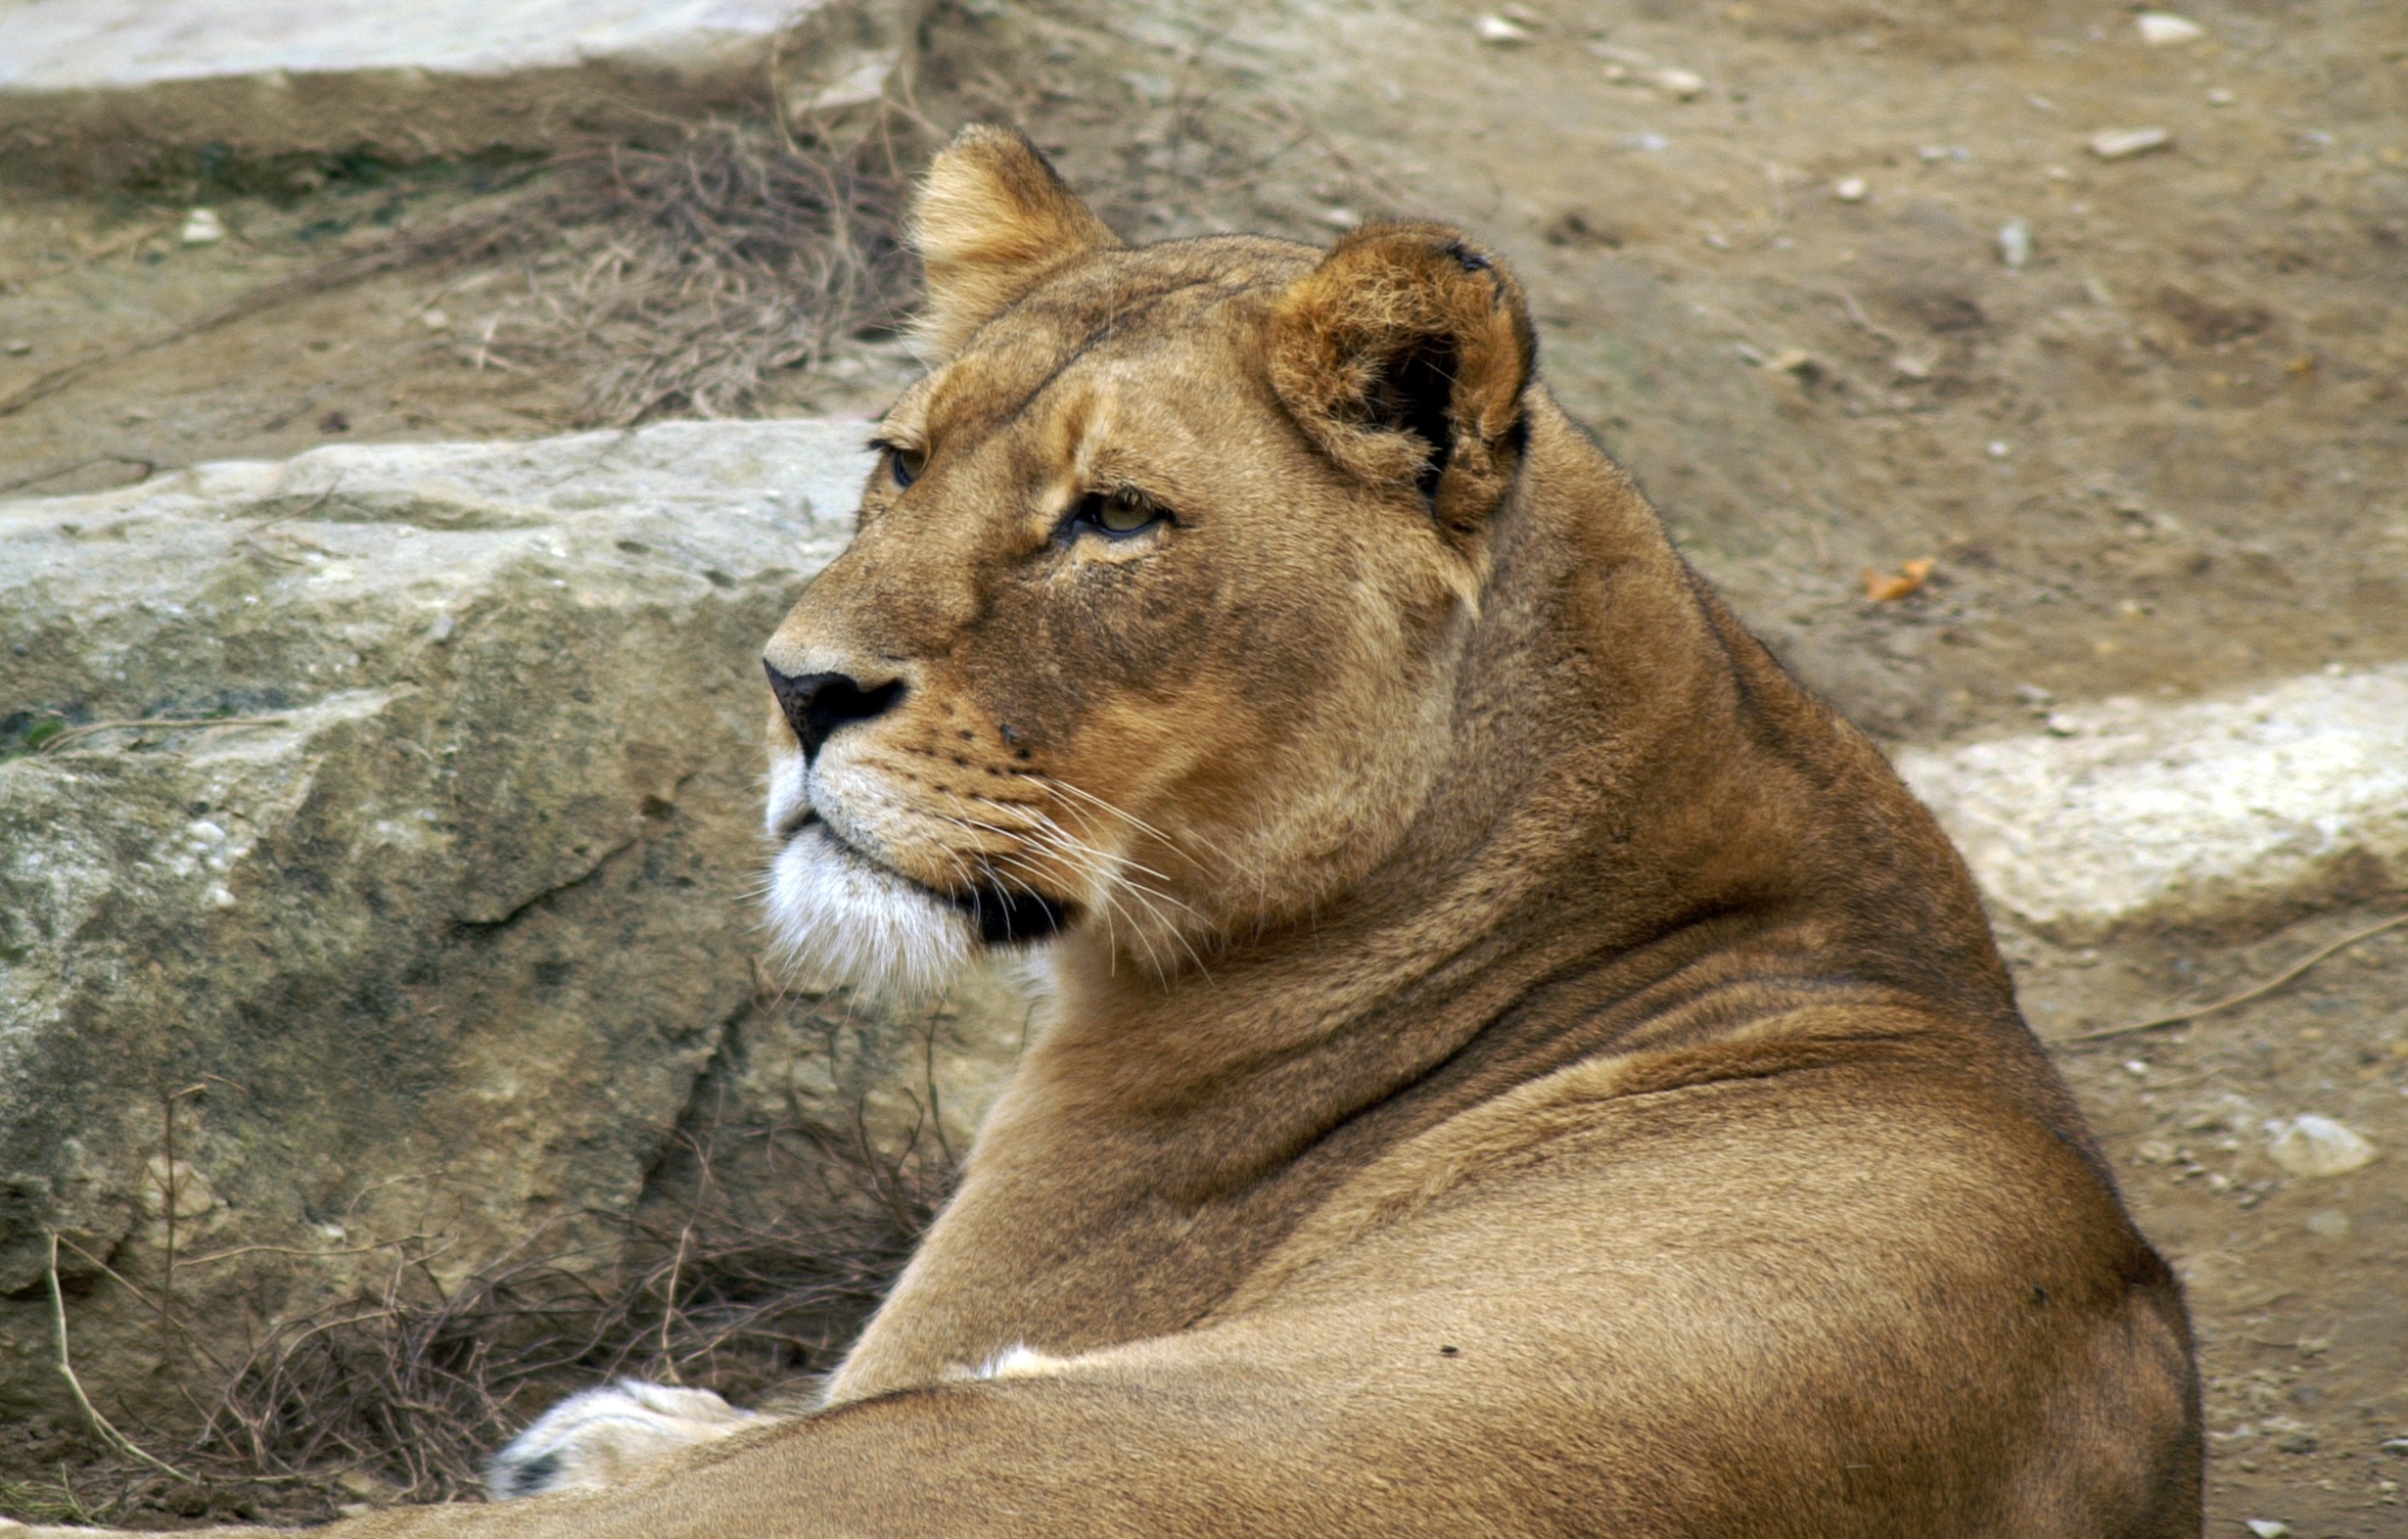
adventure, wildlife, zoo, cat, mammal, predator, fauna, lion, lioness, whiskers, vertebrate, attention, safari, puma, big cats, cat like mammal, masai lion